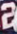
Number: 2